Albanian Airlines

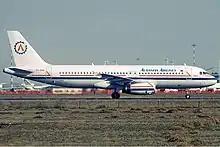
An Albanian Airlines Airbus A320

Albanian Airlines was privatised in the same year and sold to Kuwait-based M.A. Kharafi & Sons Group. As a result, it was restructured in 1997 when its operations were based on a single Airbus A320 aircraft leased from Shorouk Air of Egypt. By 2001, it operated a fleet of four Tupolev Tu-134 aircraft on scheduled services from Tirana to Bologna, Frankfurt, Istanbul, Pristina, Rome and Zürich. In July 2001, Albanian Airlines started upgrading its fleet by gradually removing its Tupolev aircraft and acquired its first BAe 146. Two more BAe 146 were added in 2003 and 2004. This upgrading process allowed the company to expand to new strategic markets, such as Belgium and Germany.